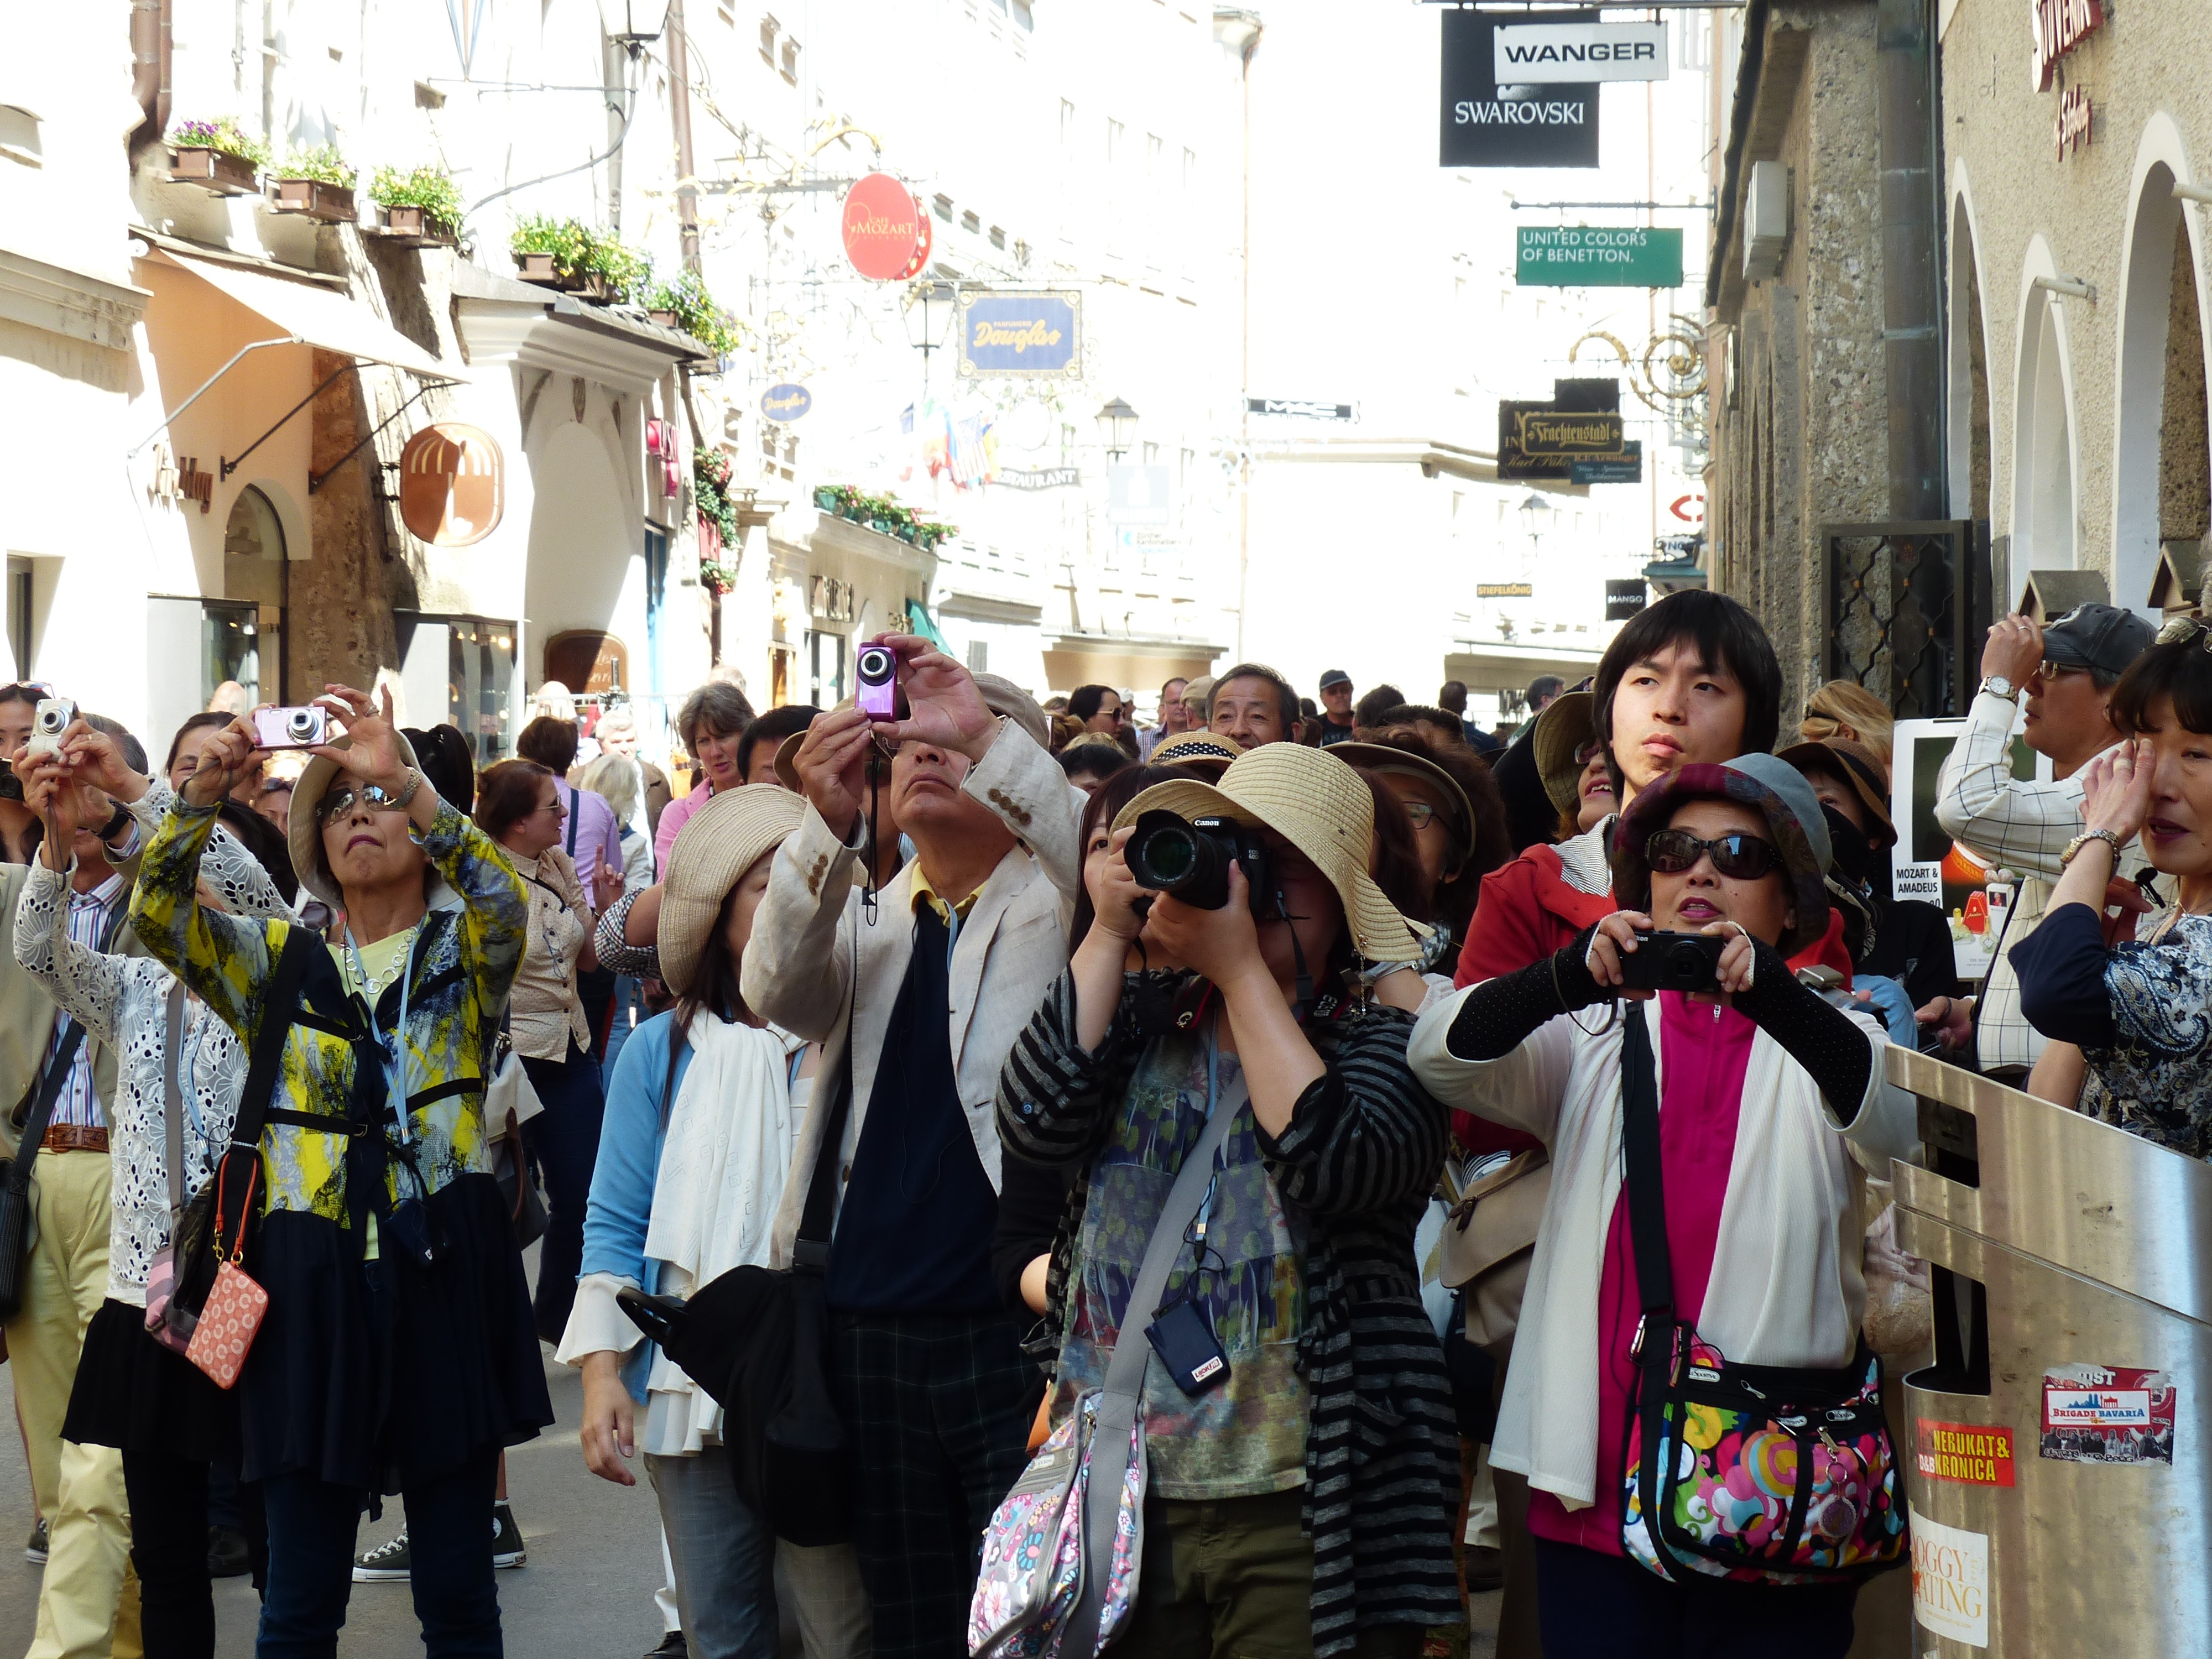
photographer, crowd, human, education, places of interest, men, women, japanese, tourists, photograph, demonstration, cameras, personal, photo tourists, recordings